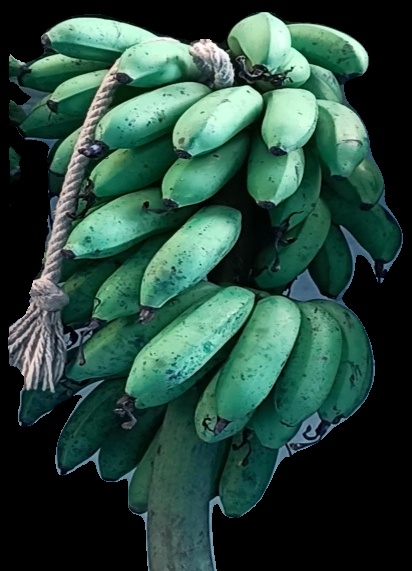
Variety: rasbale
Grade: grade2